The Tolhouse

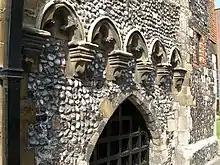
An entrance to The Tolhouse.

The Tolhouse was built around 1150, and is believed to have been built by merchants. It is the oldest civic building in Great Yarmouth and one of the oldest remaining buildings in the town. The house is built of flint and ashlar with a tiled roof. The hall of The Tolhouse measures around .